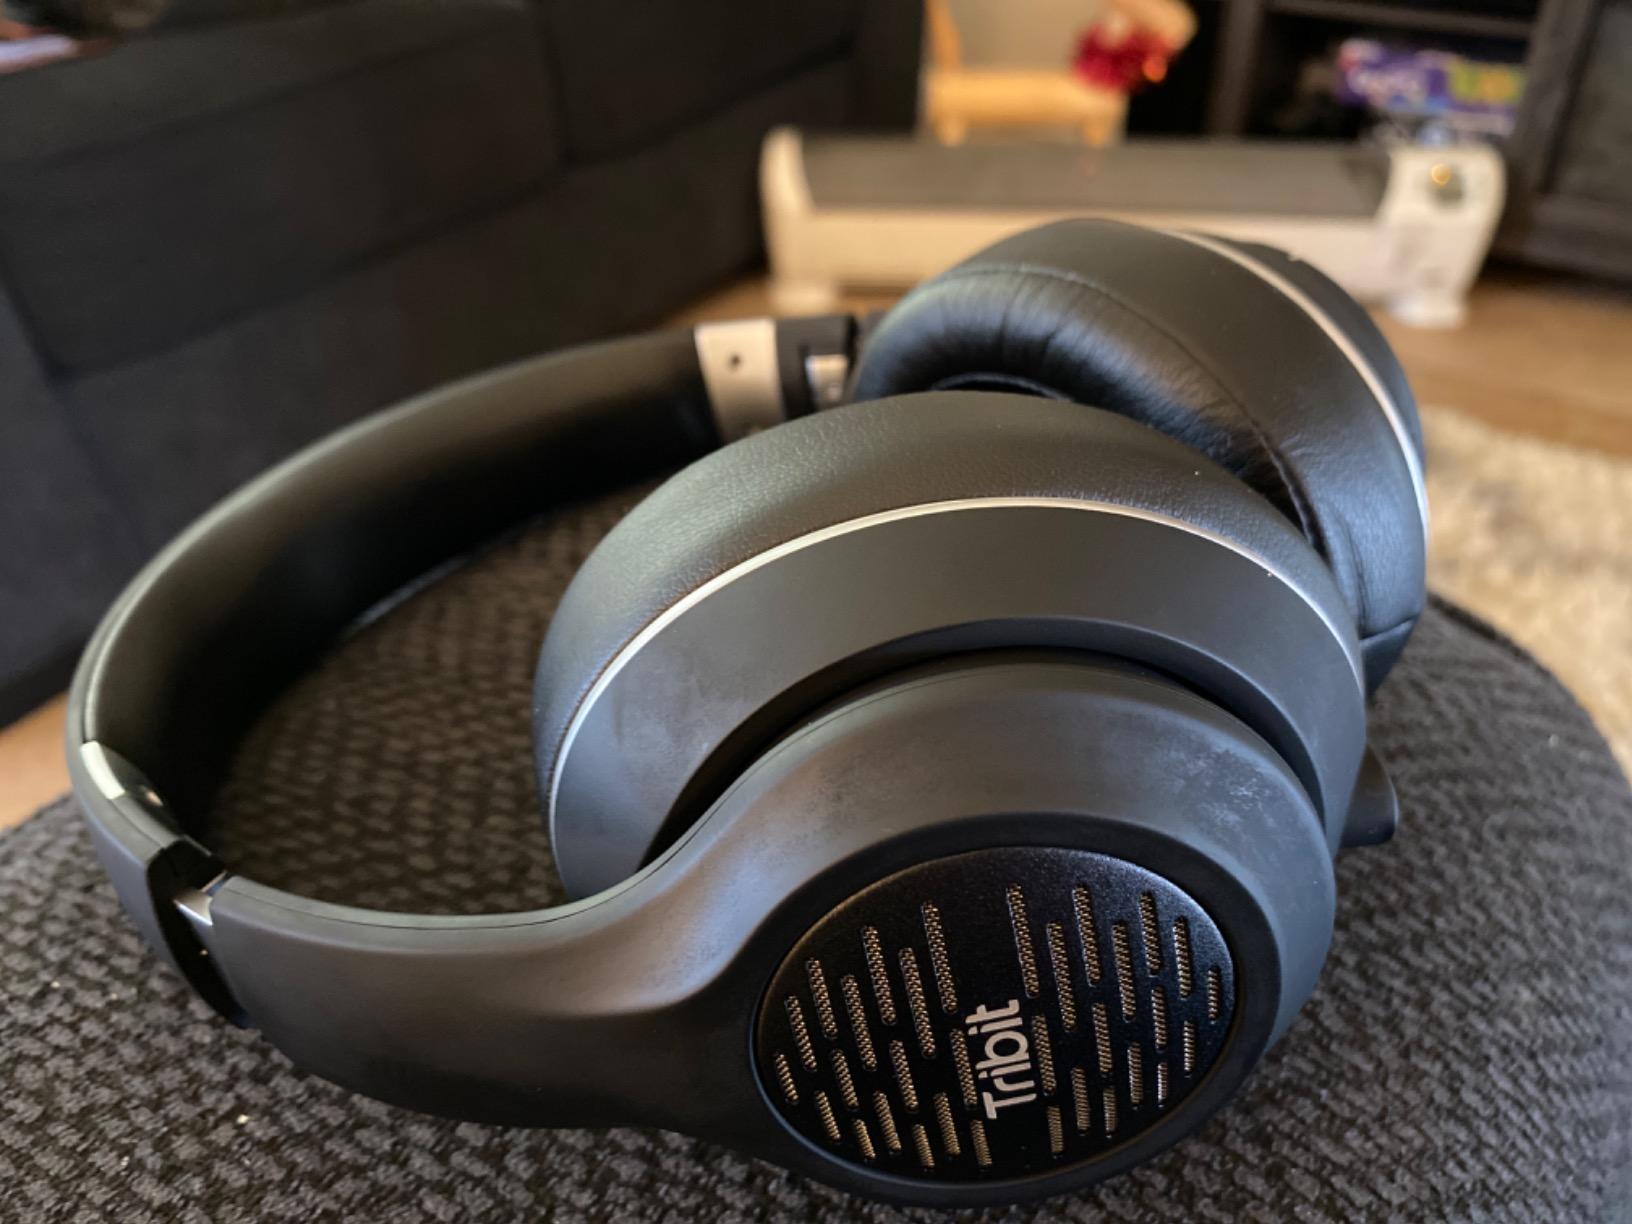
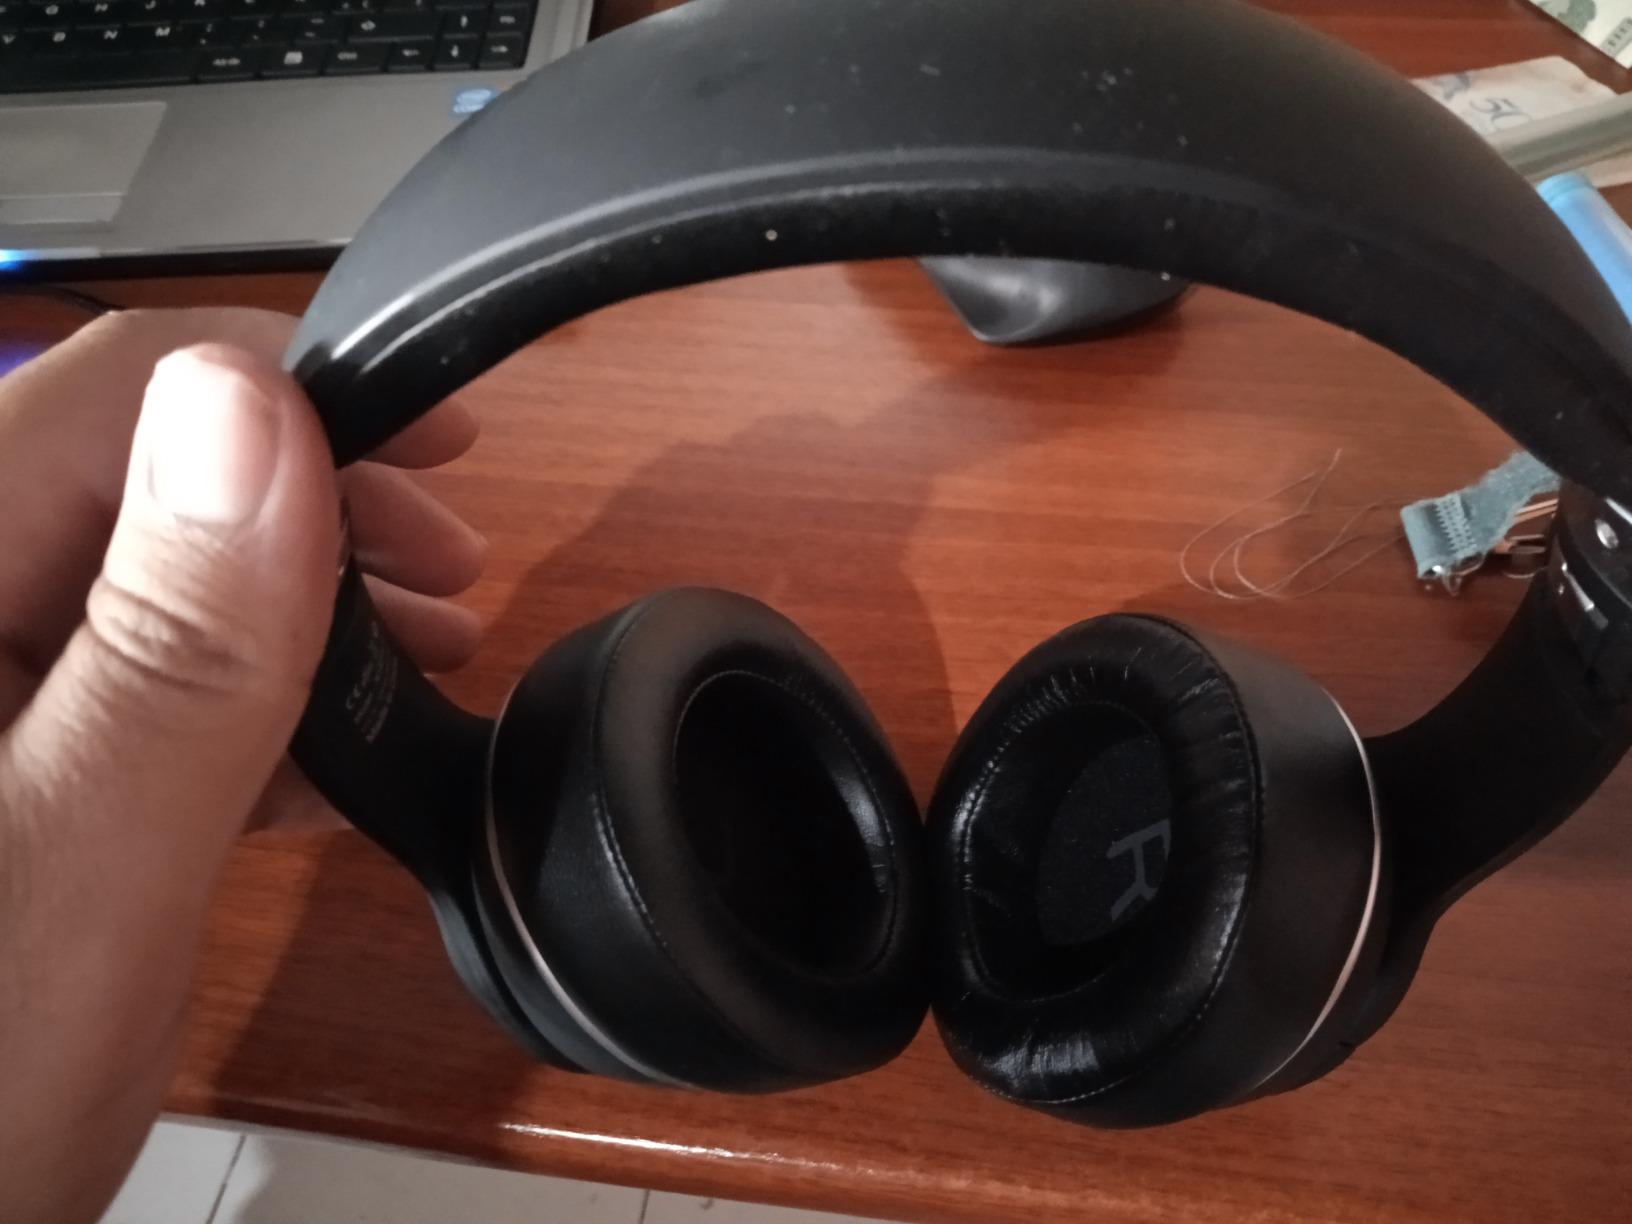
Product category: headphones
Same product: yes